Pilgrim Formation

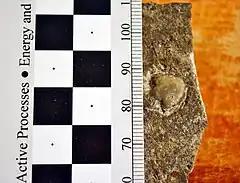
Fossil from the Pilgrim Formation

The Pilgrim Formation is a geologic formation in Montana. It preserves fossils dating back to the Cambrian period.